Bill Nye

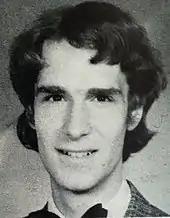
Nye as a senior at Sidwell Friends School in 1973

Nye was born November 27, 1955, in Washington, D.C., to Jacqueline Jenkins (1921–2000), who was a codebreaker during World War II, and Edwin Darby "Ned" Nye (1917–1997), who also served in World War II and worked as a contractor building an airstrip on Wake Island. He is related to William Foster Nye, founder of Nye Lubricants in New Bedford, Massachusetts.